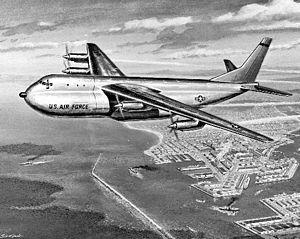
Le Douglas XC-132 est un projet d'avion de transport développé par la Douglas Aircraft Company et basé sur le C-124 Globemaster II du même constructeur. Les études de conception débutent en 1951 mais le projet est annulé en 1957 par l'United States Air Force. Aucun prototype n'est construit et le projet ne passe pas l'étape de la maquette.